Social behavior

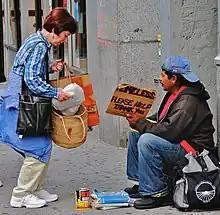
An example of helping behavior

Media has also been shown to have an impact on promoting different types of social behavior, such as prosocial and aggressive behavior. For example, violence shown through the media has been seen to lead to more aggressive behavior in its viewers. Research has also been done investigating how media portraying positive social acts, prosocial behavior, could lead to more helping behavior in its viewers. The general learning model was established to study how this process of translating media into behavior works, and why. This model suggests a link between positive media with prosocial behavior and violent media with aggressive behavior, and posits that this is mediated by the characteristics of the individual watching along with the situation they are in. This model also presents the notion that when one is exposed to the same type of media for long periods of time, this could even lead to changes within their personality traits, as they are forming different sets of knowledge and may be behaving accordingly.